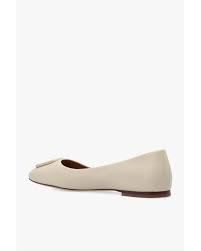
Label: Ballet Flat